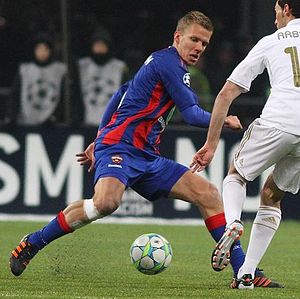
Pontus Wernbloom
Pontus Anders Mikael Wernbloom er en svensk fodboldspiller, der spiller som midtbanespiller i IFK Göteborg. Han kom til klubben i sommeren 2020 fra PAOK i Grækenland. I 2009 skiftede han til AZ Alkmaar fra netop IFK Göteborg, hvor han tilbragte de første år af sin seniorkarriere. Med IFK har han vundet ét svensk mesterskab og én pokaltitel.